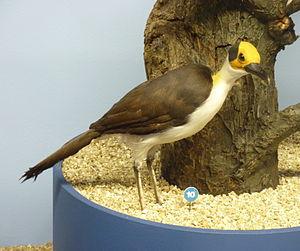
Picatharte de Guinée (Picathartes gymnocephalus)